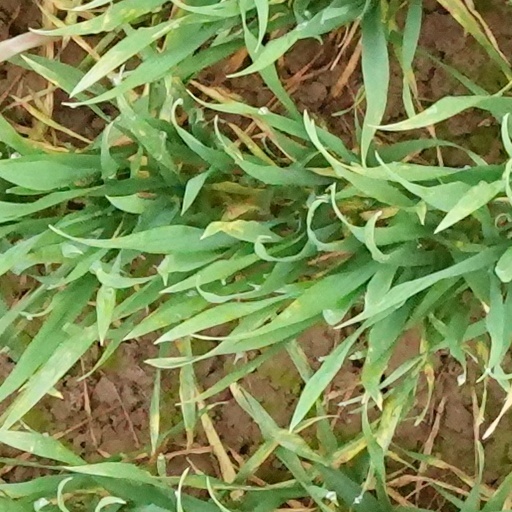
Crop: wheat